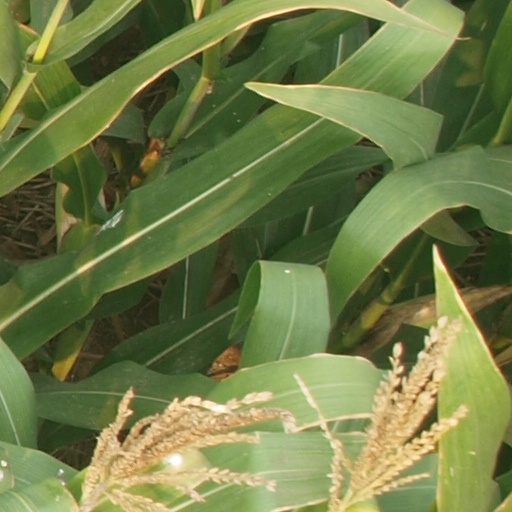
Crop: maize; corn